Egypt

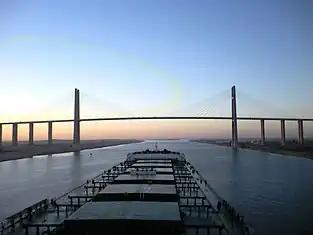

The legal system is based on Islamic and civil law (particularly Napoleonic codes); and judicial review by a Supreme Court, which accepts compulsory International Court of Justice jurisdiction only with reservations. The highest judicial authority of Egypt is the Supreme Constitutional Court, located in the Maadi district of Cairo.